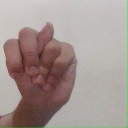
अक्षर: न